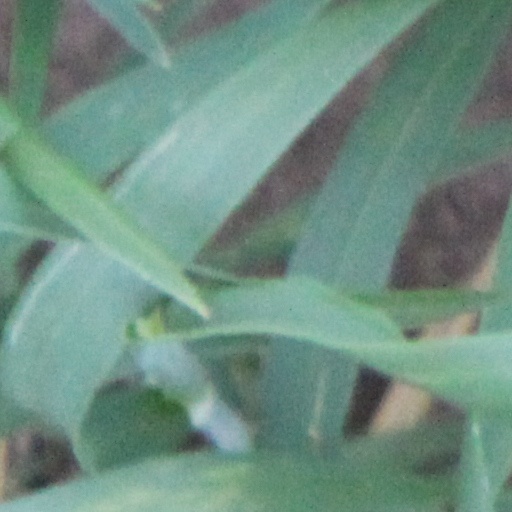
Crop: wheat